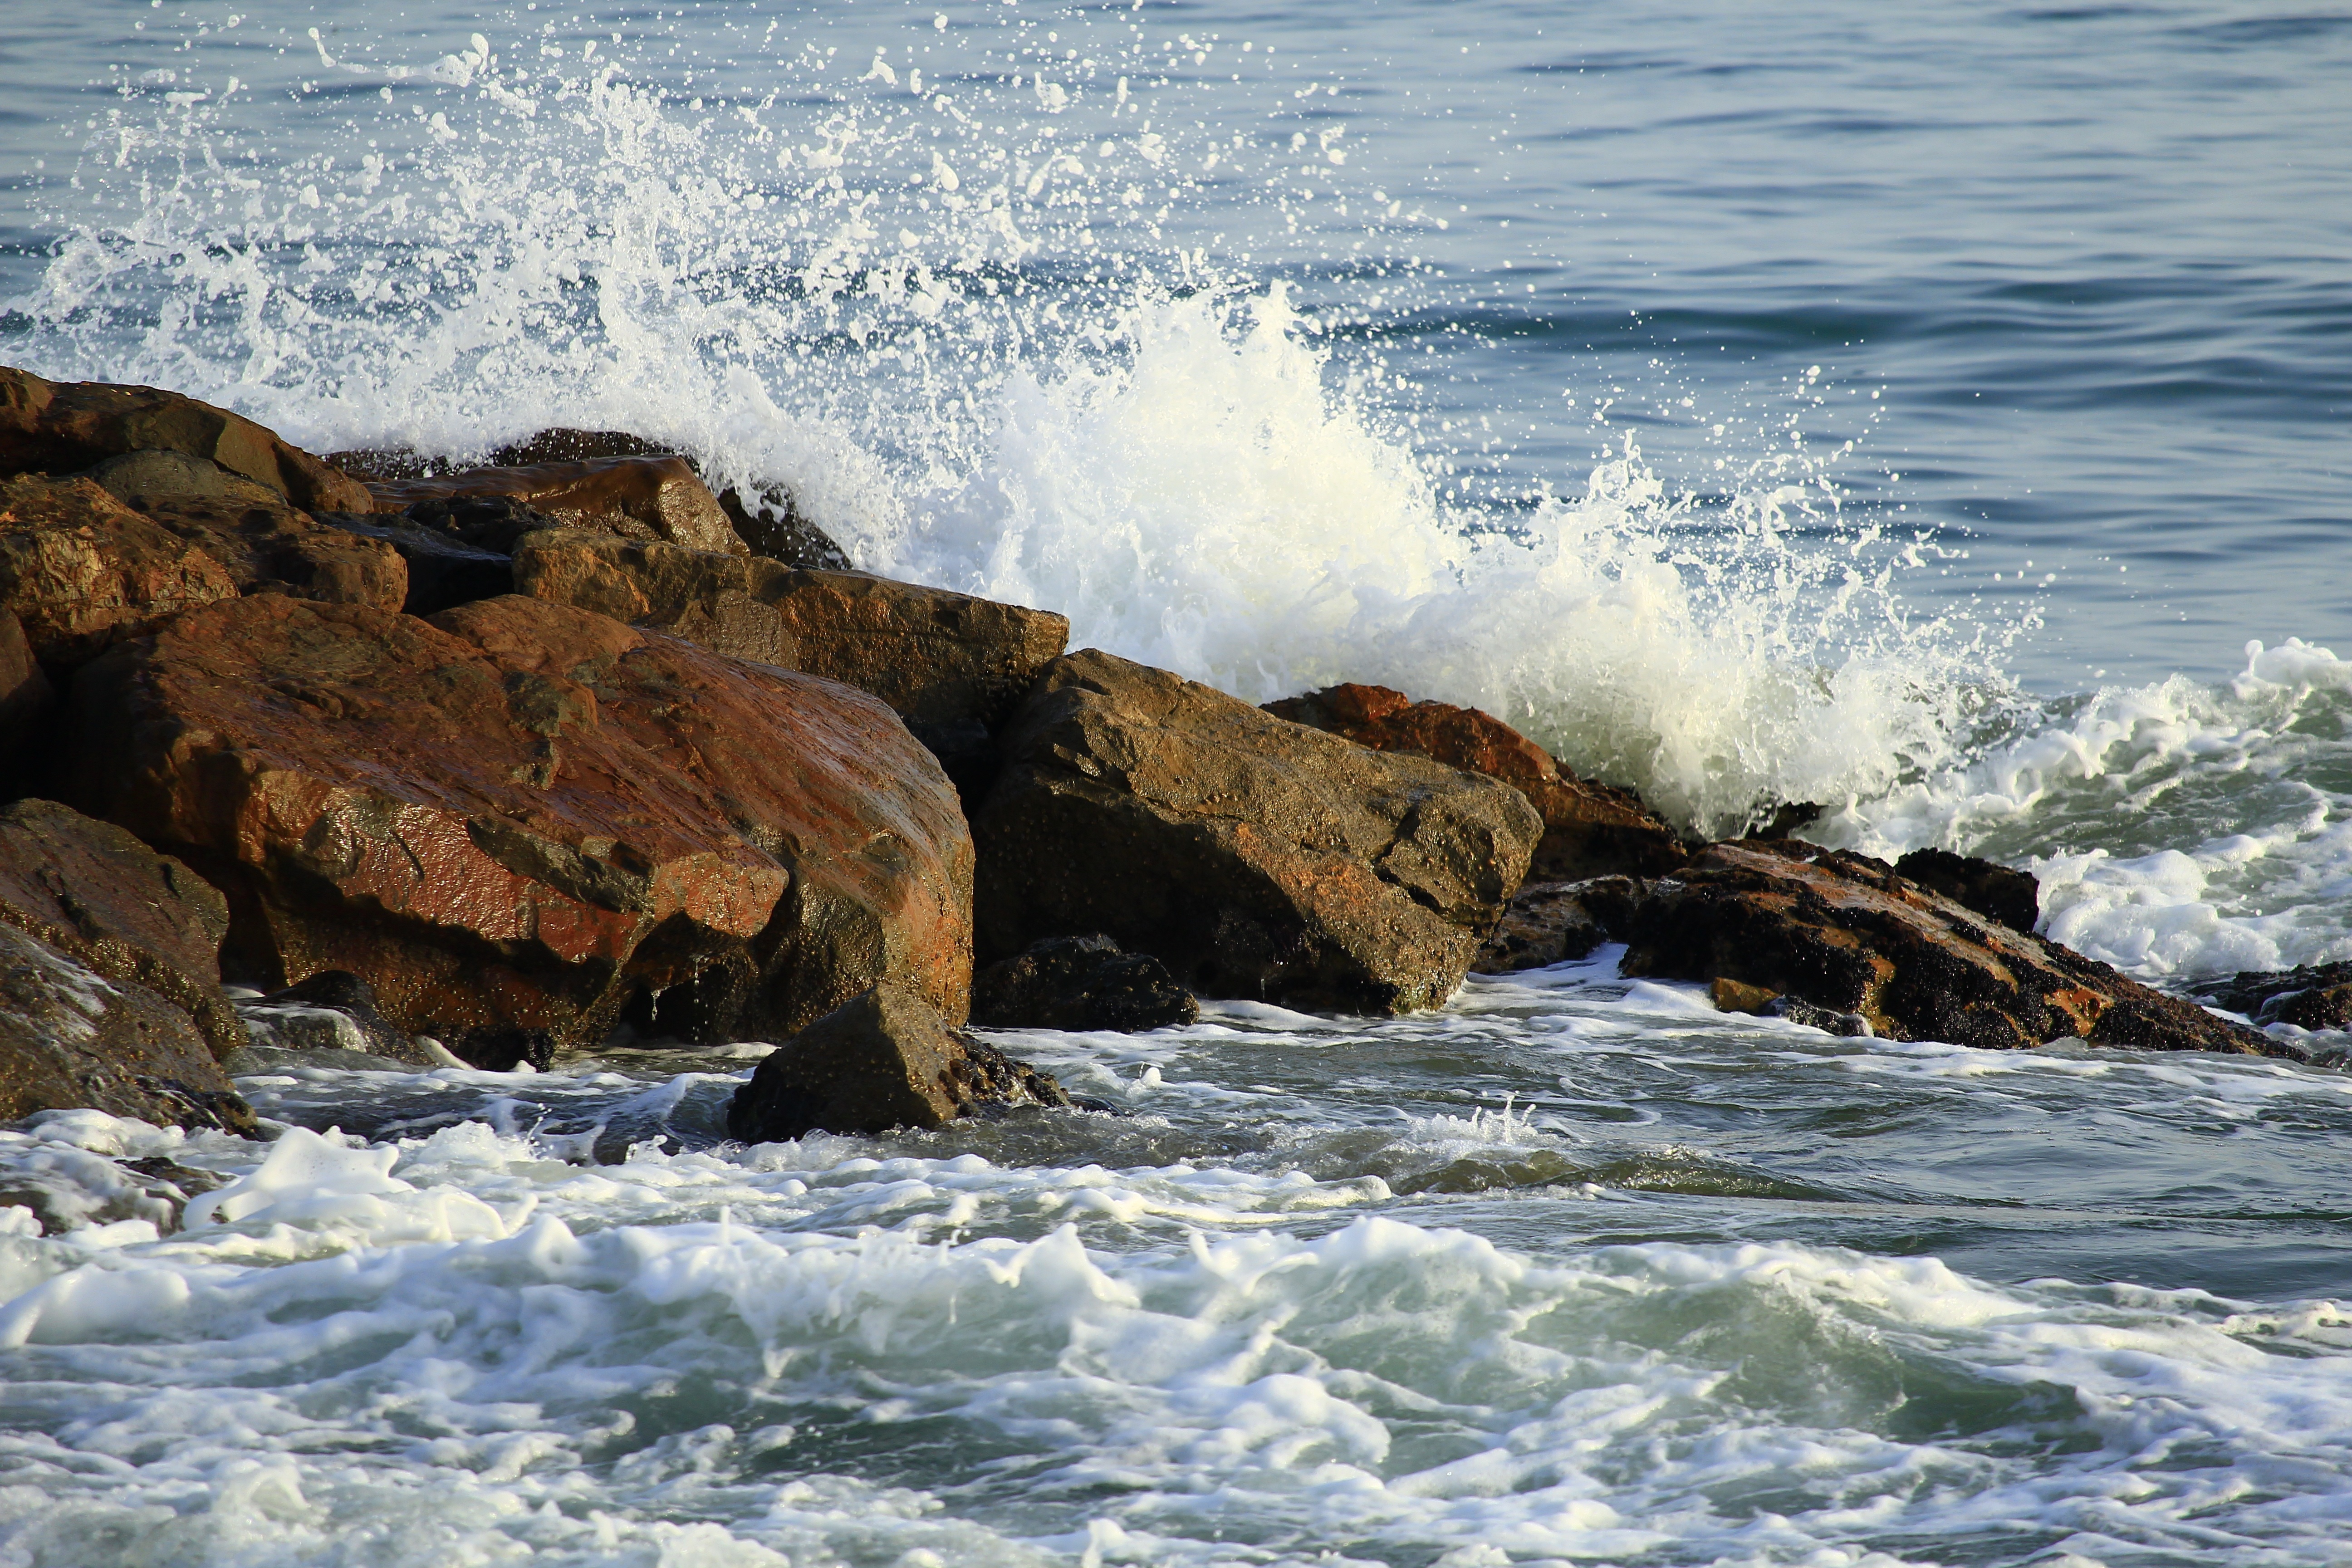
beach, sea, coast, water, nature, outdoor, rock, ocean, horizon, sky, sunshine, sunlight, shore, wave, summer, travel, cliff, dusk, cove, heaven, tranquil, tropical, bay, rapid, blue, terrain, material, body of water, cuba, sunny, background, serenity, beautiful, cape, harmony, beach water, sea water, sea beach, tropical beach, beach resort, wind wave, island beach, sea horizon, sunny sea, sea summer, travel relax, sea harmony, sea background, nature serenity, vibrant sea, summer ocean, bali resort